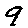
Label: 9